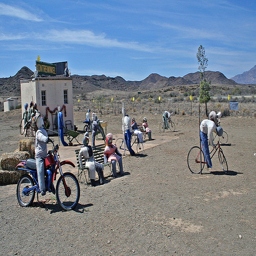
There are many dummies set up in different poses.
A group of people handing around a small building in a field.
A display of bicycles and motorcycles with dummy dolls sitting on them.
A whole town of scarecrows engaged in various activities.
These people, mostly on bicycles, motorbikes and benches, are really stuffed dummies.